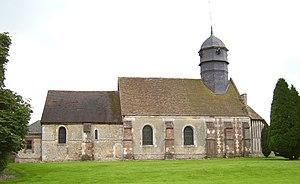
Église Saint-Cyr-Sainte-Julitte (XIIe siècle) à Brétigny (Eure, 27), France
Brétigny est une commune française située dans le département de l'Eure, en région Normandie.
Le Lieuvin est une région naturelle située à l'ouest du département l'Eure. Il correspond, en partie seulement, à l'ancien territoire des Lexoviens dont elle a conservé le nom. À l'origine, le Lieuvin s'étendait de la vallée de la Risle à la vallée de la Touques. Il comprenait, ainsi, les villes de Lisieux, Cormeilles et Honfleur, qui ont été, depuis, intégrées au pays d'Auge. Lisieux en était, alors, la capitale.
Cet article recense une partie des monuments historiques de l'Eure, en France.
L'église Saint-Cyr-et-Sainte-Julitte est une église catholique située à Brétigny en France.